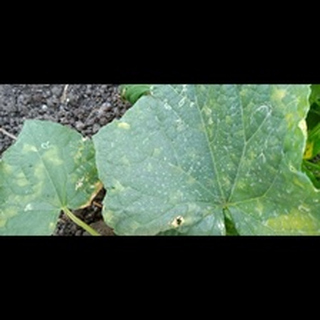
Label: diseased_cucumber